Mother India

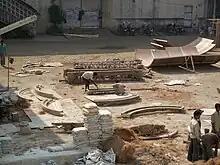
The courtyard of Mehboob studio

Several indoor scenes for the film were shot in 1956 at Mehboob Studios in Bandra, Mumbai. Khan and Irani attempted to shoot frequently on location to make the film as realistic as possible. Locations included various villages in Maharashtra, Gujarat (Maharashtra and Gujarat together formed Bombay State then) and Uttar Pradesh. The film was shot in 35mm. Contemporary cinematographer Anil Mehta has noted the mastery of Irani's cinematic techniques in shooting the film, including his "intricate tracks and pans, the detailed mise en scène patterns Irani conceived, even for brief shots—in the studios as well as on location". The film took about three years to make, from early organisation, planning, and scripting to completion of filming. In a November 1956 interview, Nargis described the film shoot and her role as the most demanding of her career. "Mother India" was shot in Gevacolor, later converted to Technicolor. It was shot mostly using the sync sound technique, which was common at the time; some scenes were dubbed.